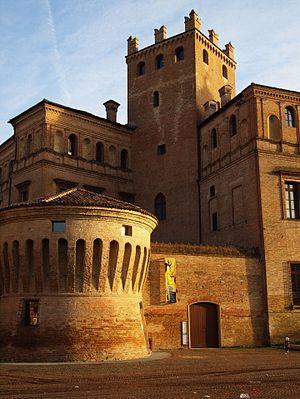
Le Palazzo dei Pio di Carpi, appelé communément Castello dei Pio, est un groupe hétérogène de bâtiments de différentes périodes qui s'étend sur la Piazza Martiri et la Piazza Astolfo, le cœur médiéval de la ville de Carpi.
La seigneurie de Carpi était une seigneurie souveraine de l'Italie médiévale et de la Renaissance, qui exista entre 1336 et 1527.
Carpi /'karpi/ est une ville italienne d'environ 65 000 habitants; située dans la province de Modène, en Émilie-Romagne, dans la plaine du Pô, au Nord-Est de l'Italie.